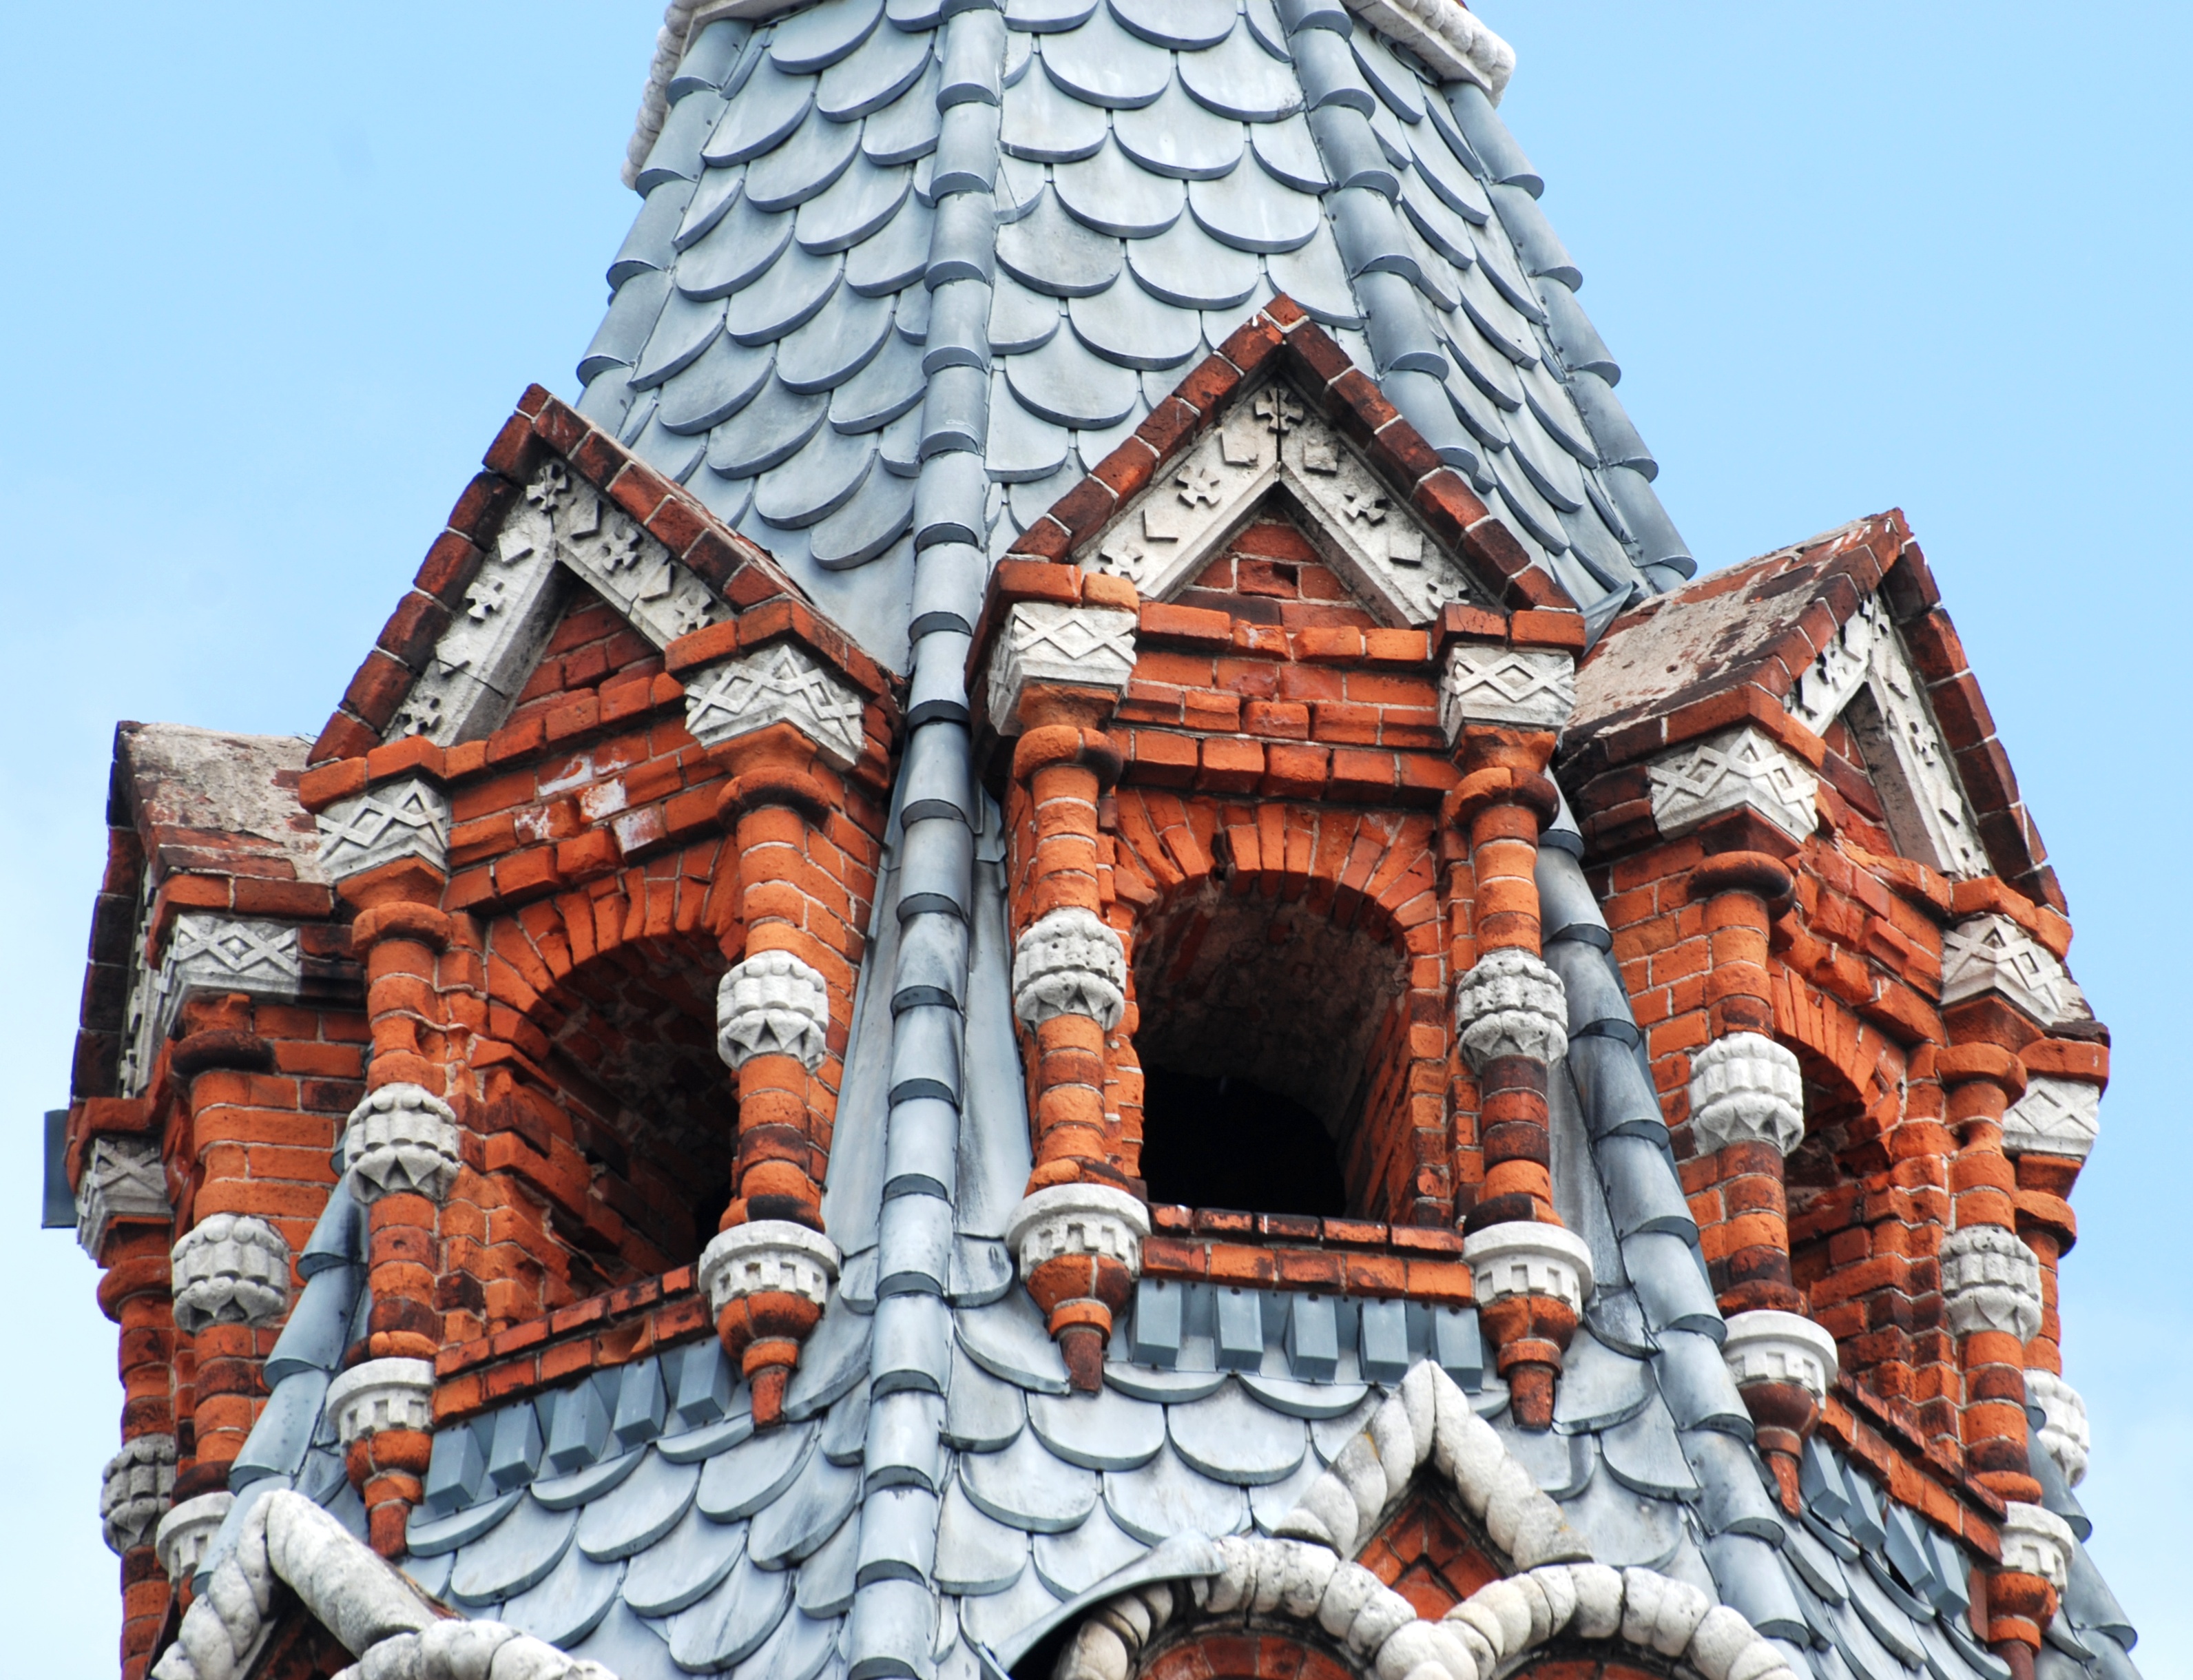
architecture, building, city, cityscape, tower, landmark, facade, nikon, place of worship, temple, nikkor, russia, d80, cityscapes, 70300mm, nikond80, 70300mmf4556gvr, yaroslavl, hindu temple, historic site